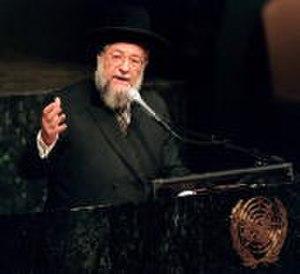
Israel Meir Lau, né le 1ᵉʳ juin 1937 à Piotrków Trybunalski, est un rabbin israélien, grand-rabbin de Tel Aviv de 2005 à 2017 et l'ancien grand-rabbin ashkénaze d'Israël de 1993 à 2003. Ancien « enfant de Buchenwald », il fut un temps pressenti à la présidence de l'État d'Israël, en 2006.